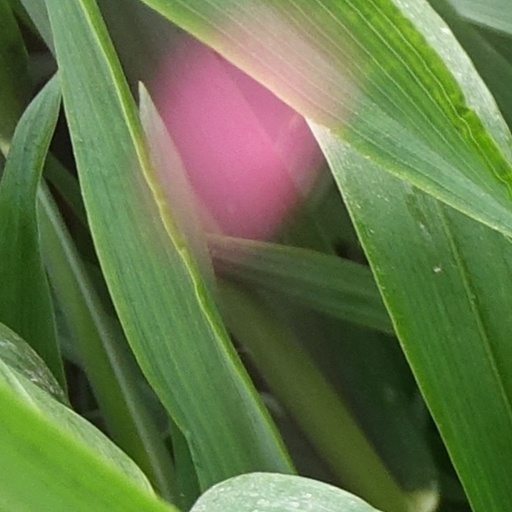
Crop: wheat